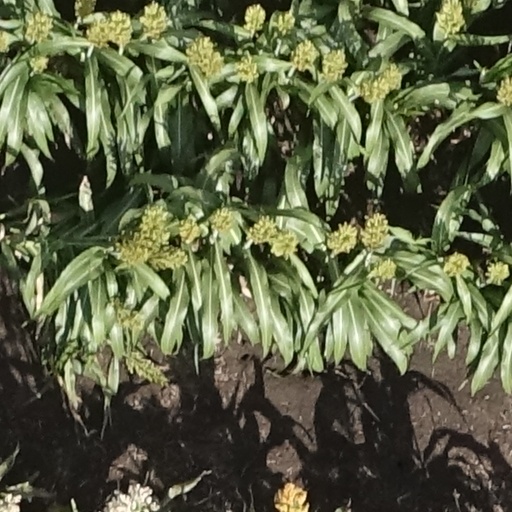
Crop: sorghum